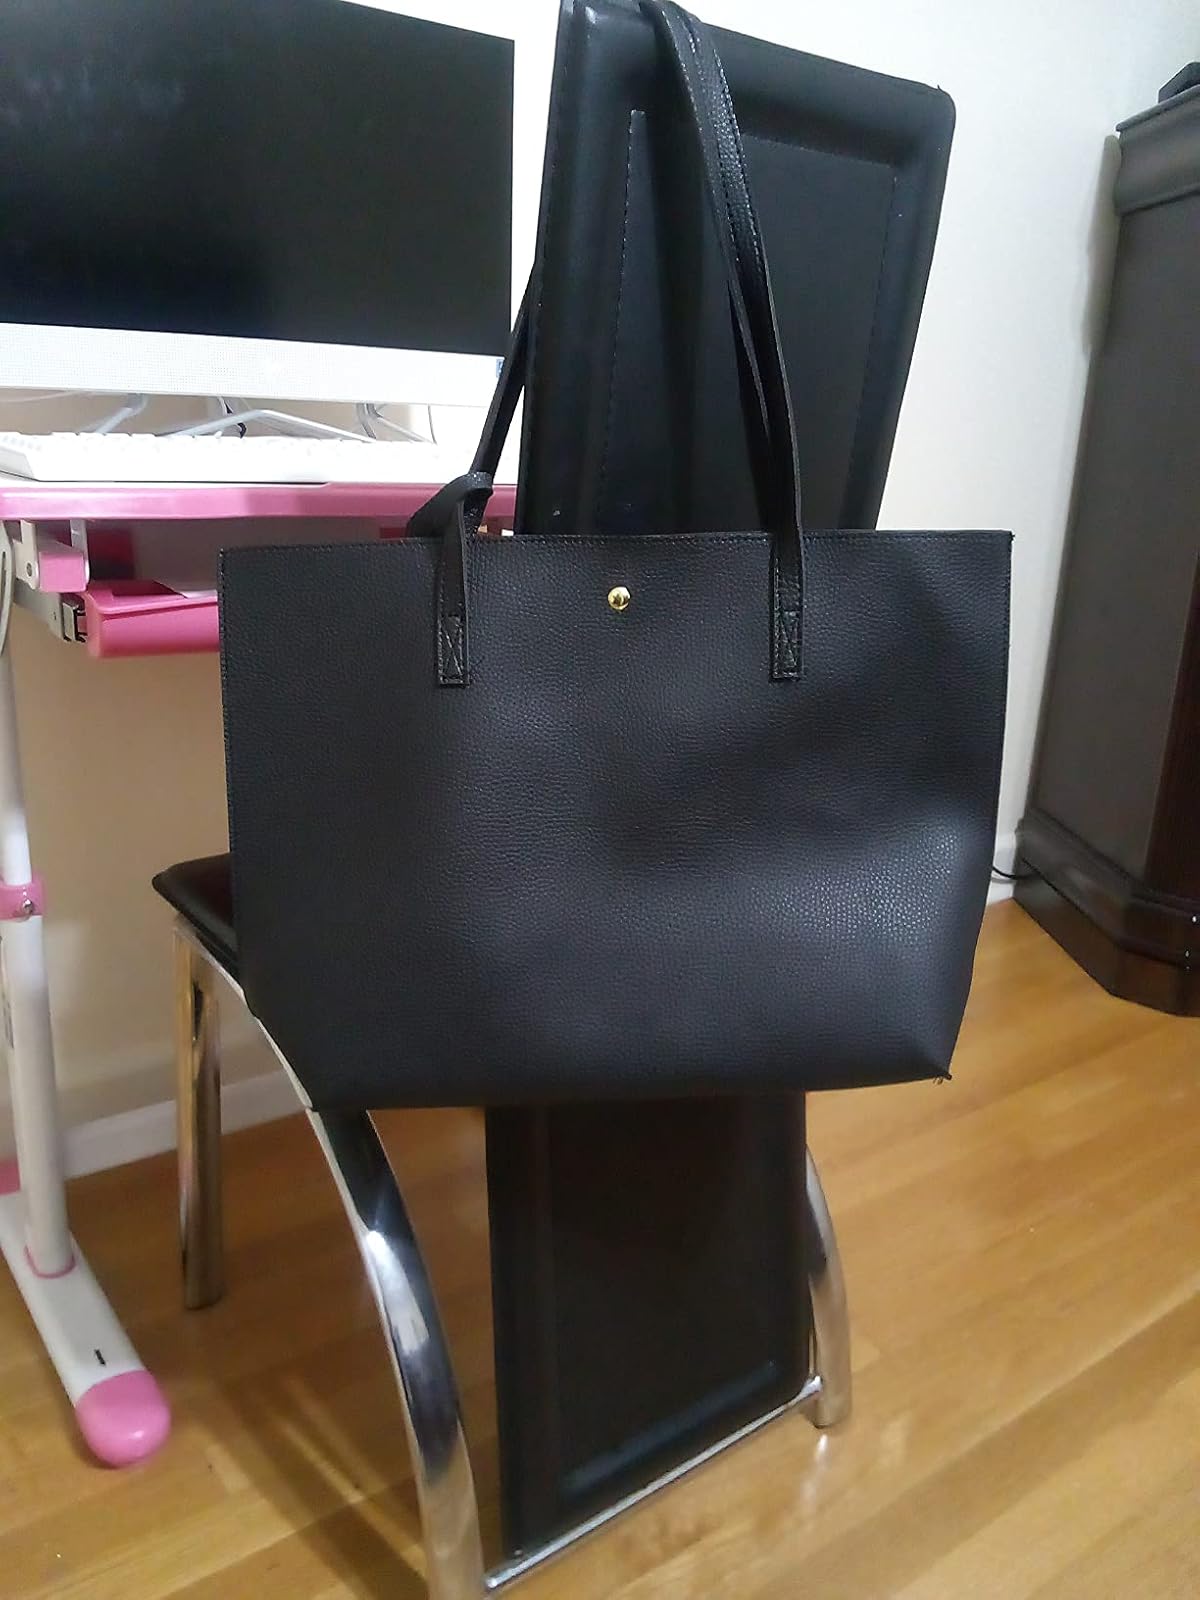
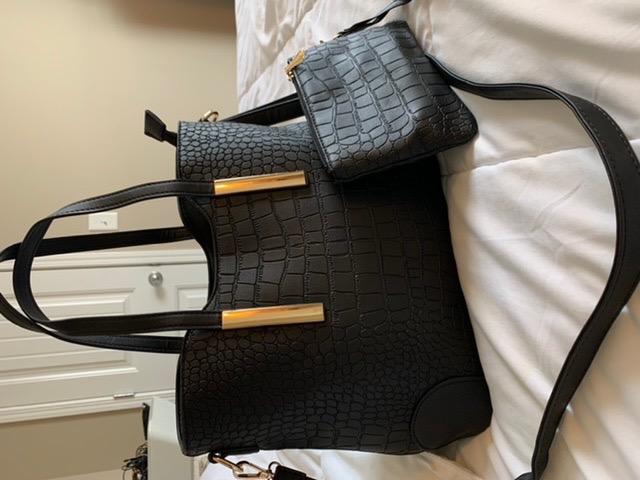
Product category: accessories_handbag
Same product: no